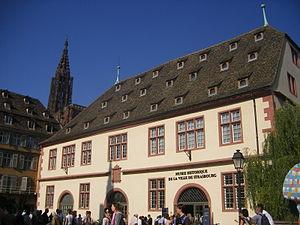
Le musée historique de la ville de Strasbourg est un musée consacré à l'histoire de la ville. Il est situé au nᵒ 2 de la rue du Vieux-Marché-aux-Poissons, au bord de l'Ill, entre la place de la Cathédrale et celle du Corbeau.